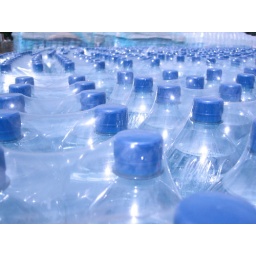
Bottled water awaiting distribution by Cheltenham Borough Council, Sainsbury's car park